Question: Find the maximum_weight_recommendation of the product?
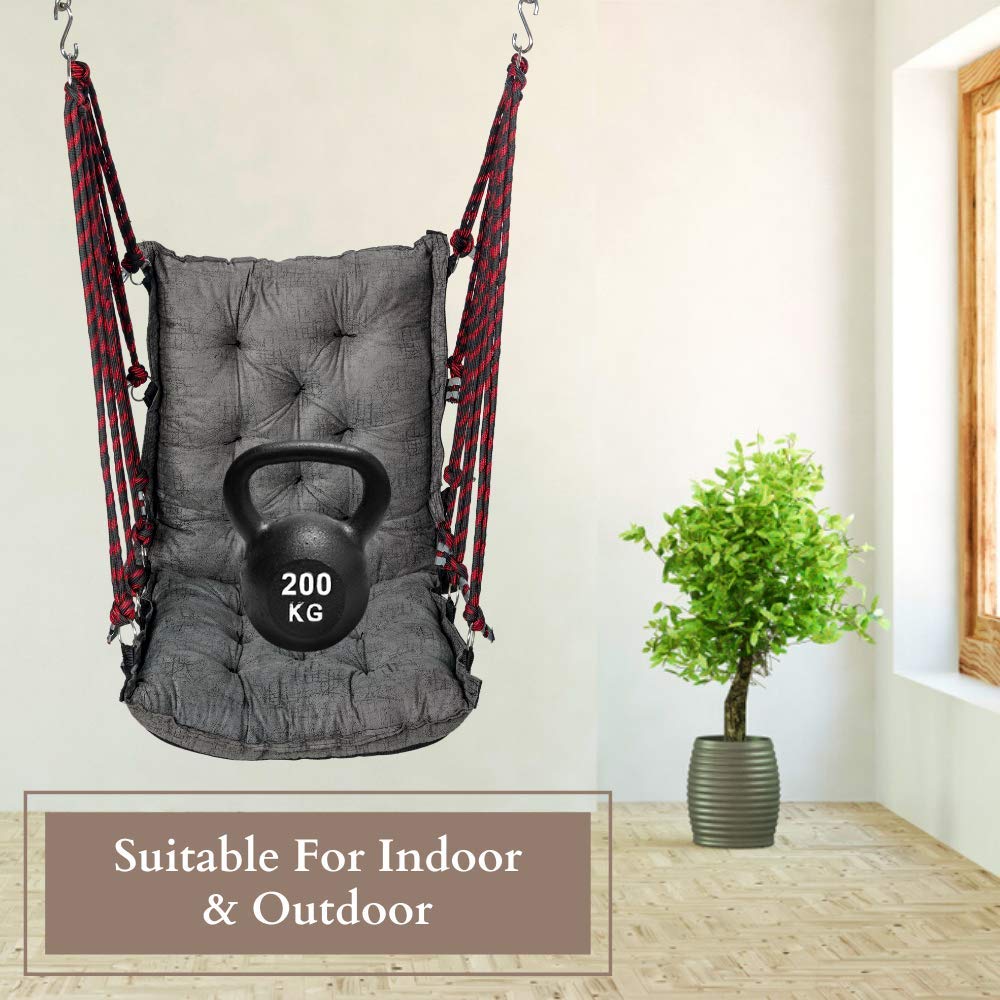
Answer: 200 kilogram